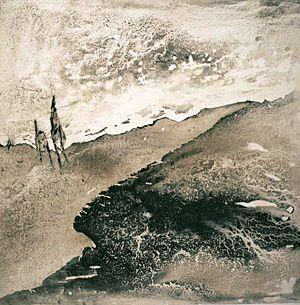
Encre sur toile 150/150cm - 2014